Question: Please indicate a possible affordance area of the surfboard that can be used for carrying
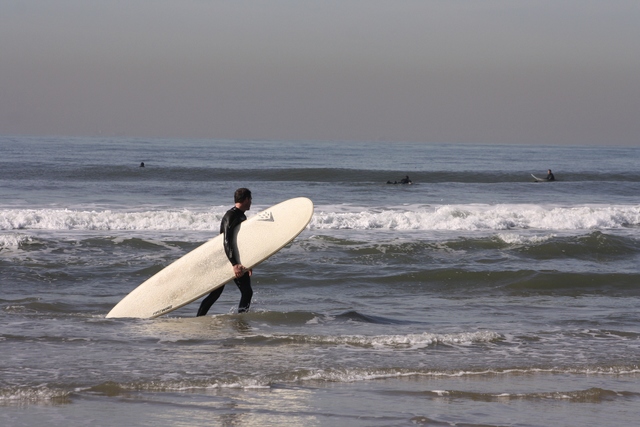
Answer: [108.5, 197.5, 311.5, 320.5]